Ferrari 308 GTB/GTS

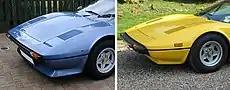

The 308 was made famous by the television series "Magnum, P.I." in which the series' lead, Thomas Magnum (Tom Selleck) drove the car around Oahu for eight seasons while on his investigations, from 1980 to 1988. Several 308 GTS cars were used, a new one for each season, most being auctioned off after filming and all with the license plate "ROBIN 1".